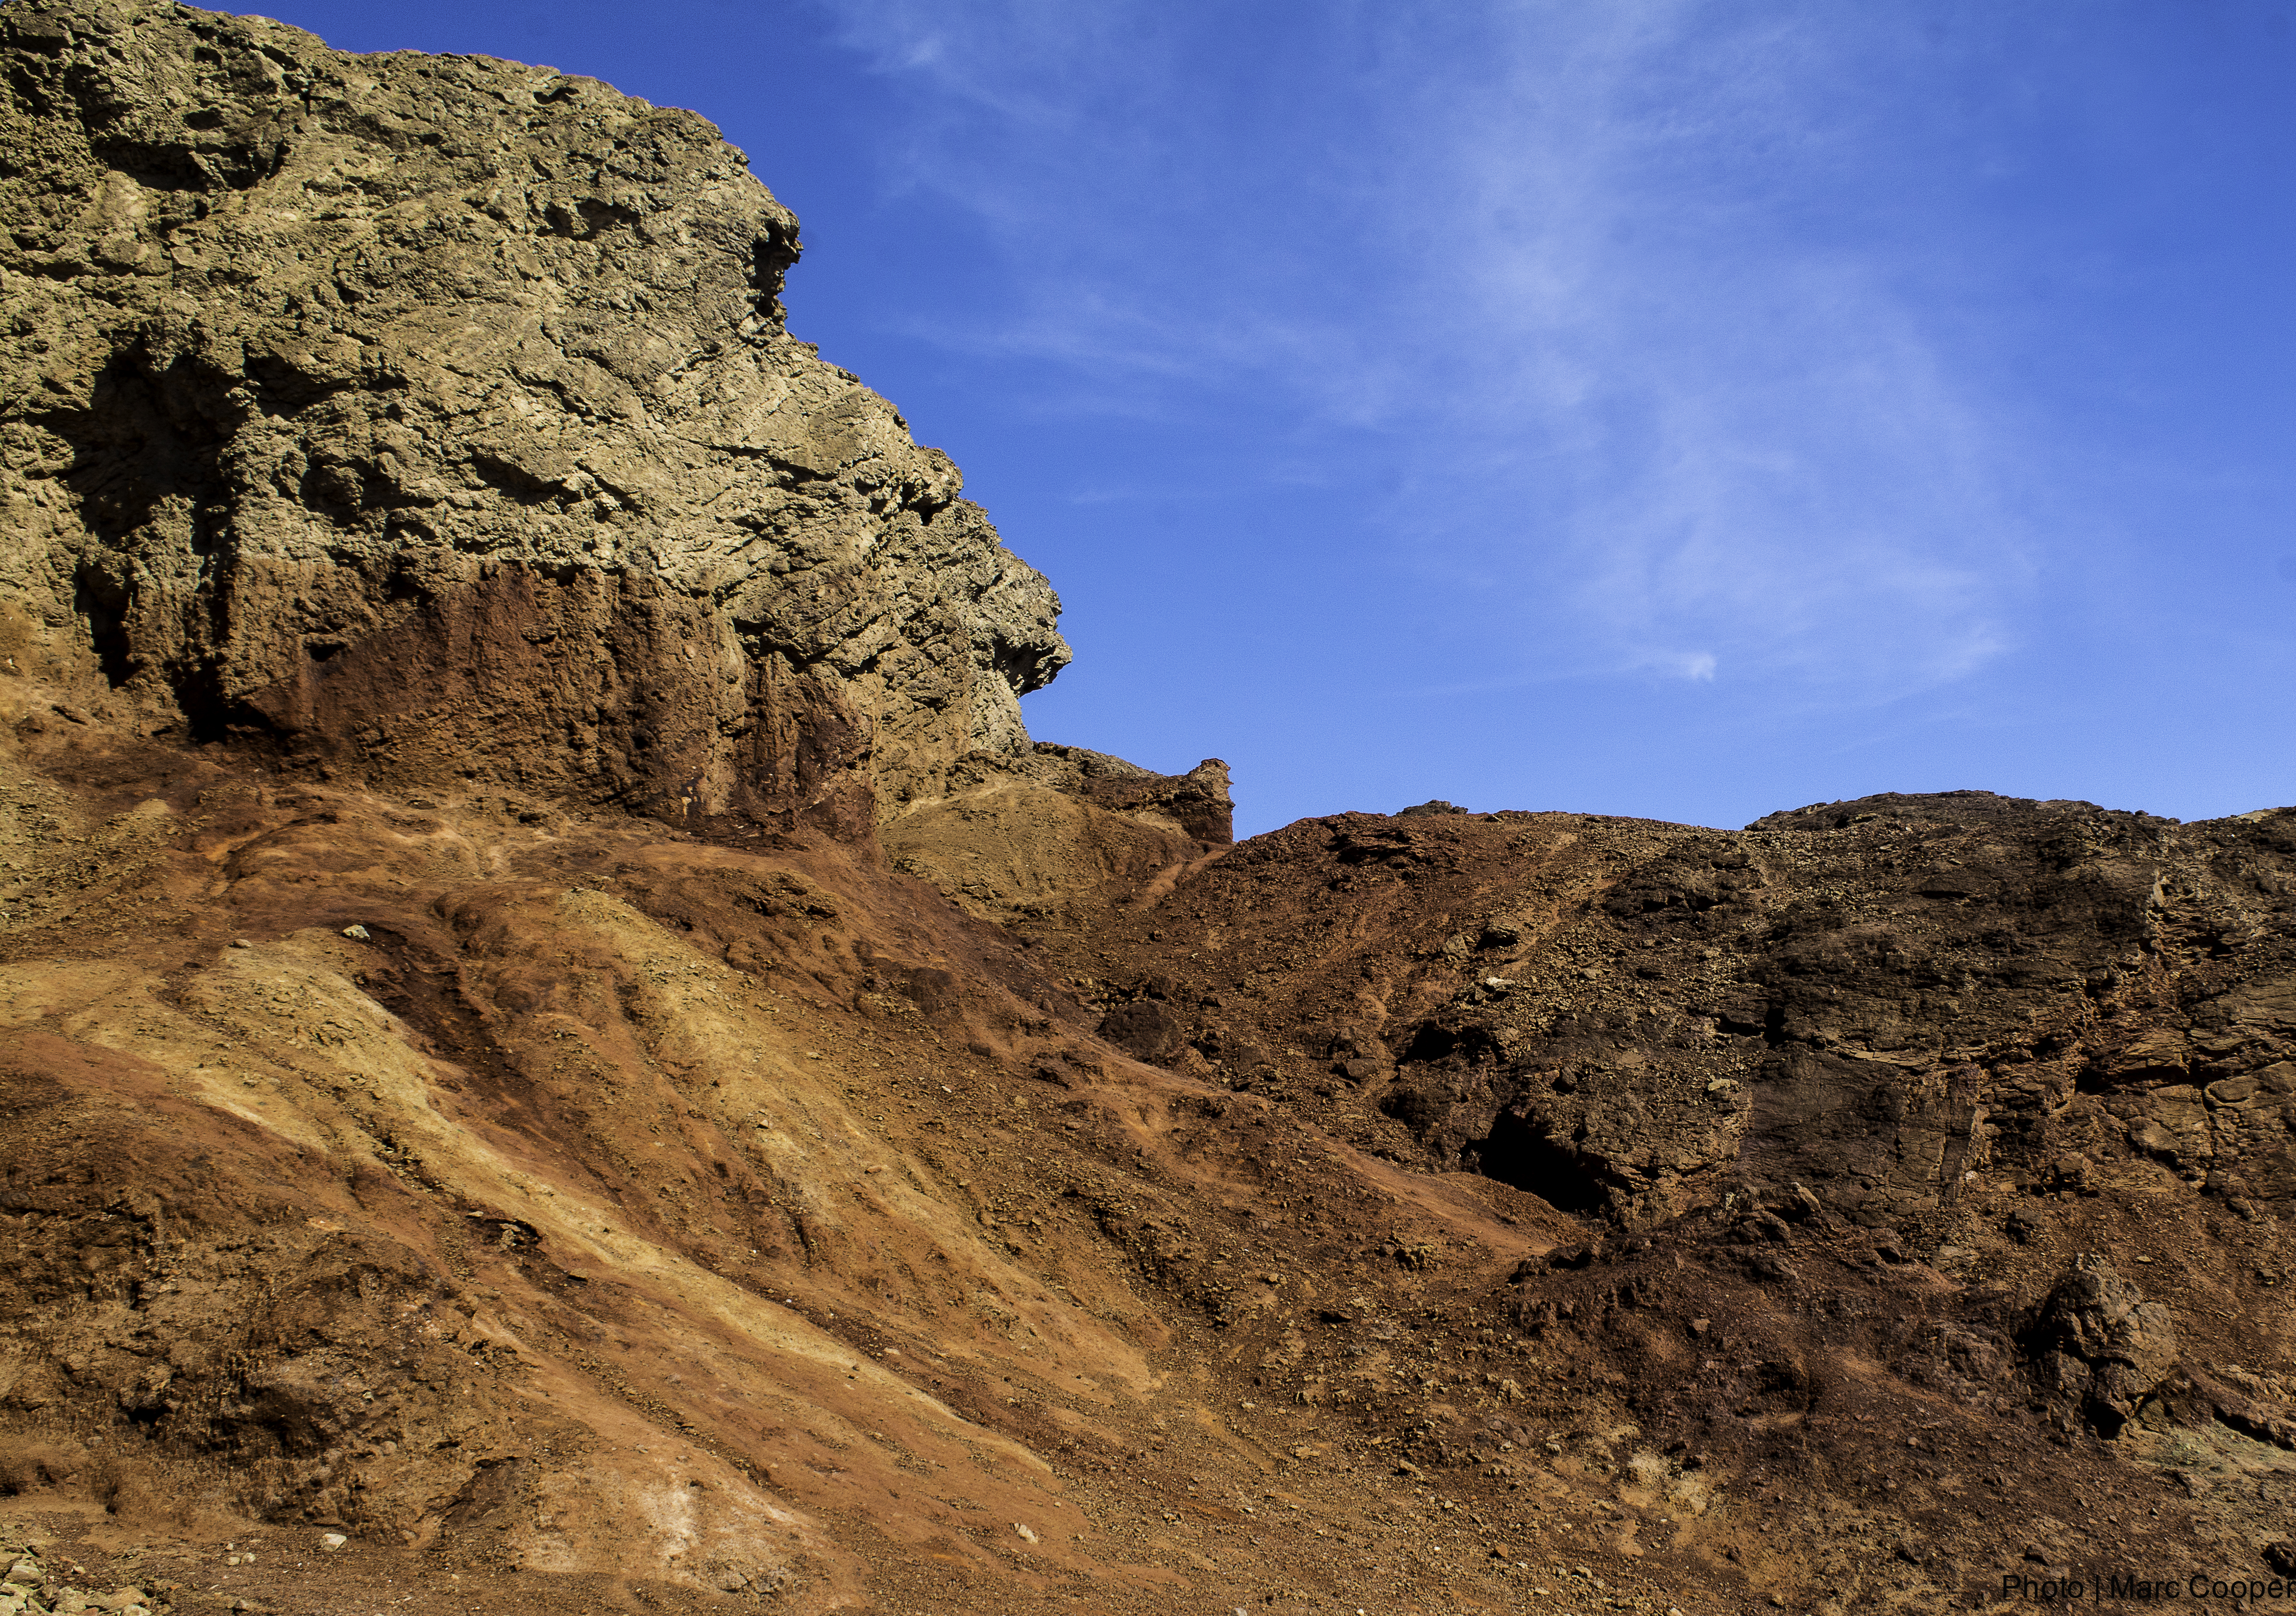
landscape, sea, rock, mountain, valley, formation, cliff, soil, terrain, material, geology, plateau, deathvalley, marccooper, devilsgolfcourse, artistspalette, wadi, landform, natural environment, geographical feature, mountainous landforms, geological phenomenon